Question: Please indicate a possible affordance area of the jump_skateboard that can be used for standing on
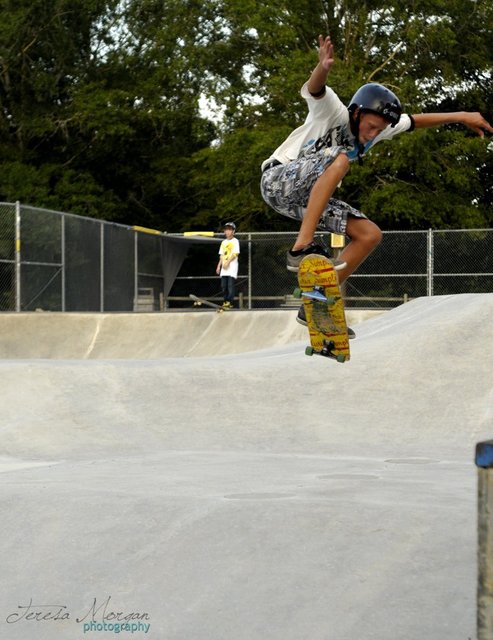
Answer: [289.226, 252.045, 359.892, 372.045]